John Baptiste Ford

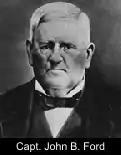
Captain John B. Ford

Captain John Baptiste Ford (November 17, 1811 – May 1, 1903) was an American industrialist and founder of the Pittsburgh Plate Glass Company, now known as PPG Industries, based in Pittsburgh, Pennsylvania, United States.